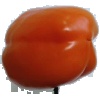
Label: orange_pepper